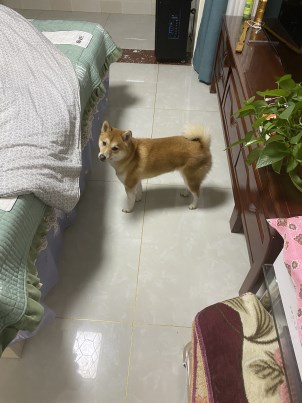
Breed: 1043-n000001-Shiba_Dog